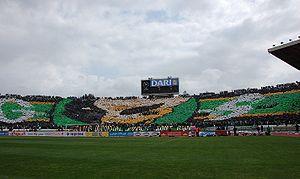
Le Raja Club Athletic ou Raja de Casablanca abrégé en Raja CA ou RCA est un club professionnel marocain de football basé à Casablanca.
Les supporters du Raja Club Athletic sont les supporters inconditionnels du club omnisports du Raja Club Athletic évoluant dans la ville de Casablanca, capitale économique du Maroc.
Les Ultras forment une catégorie particulière des supporteurs assistant aux compétitions sportives, dont le but est de soutenir de manière fanatique son équipe de prédilection. Ce type de supporters est différent de celui des groupes Hooligans ou des Barra brava.